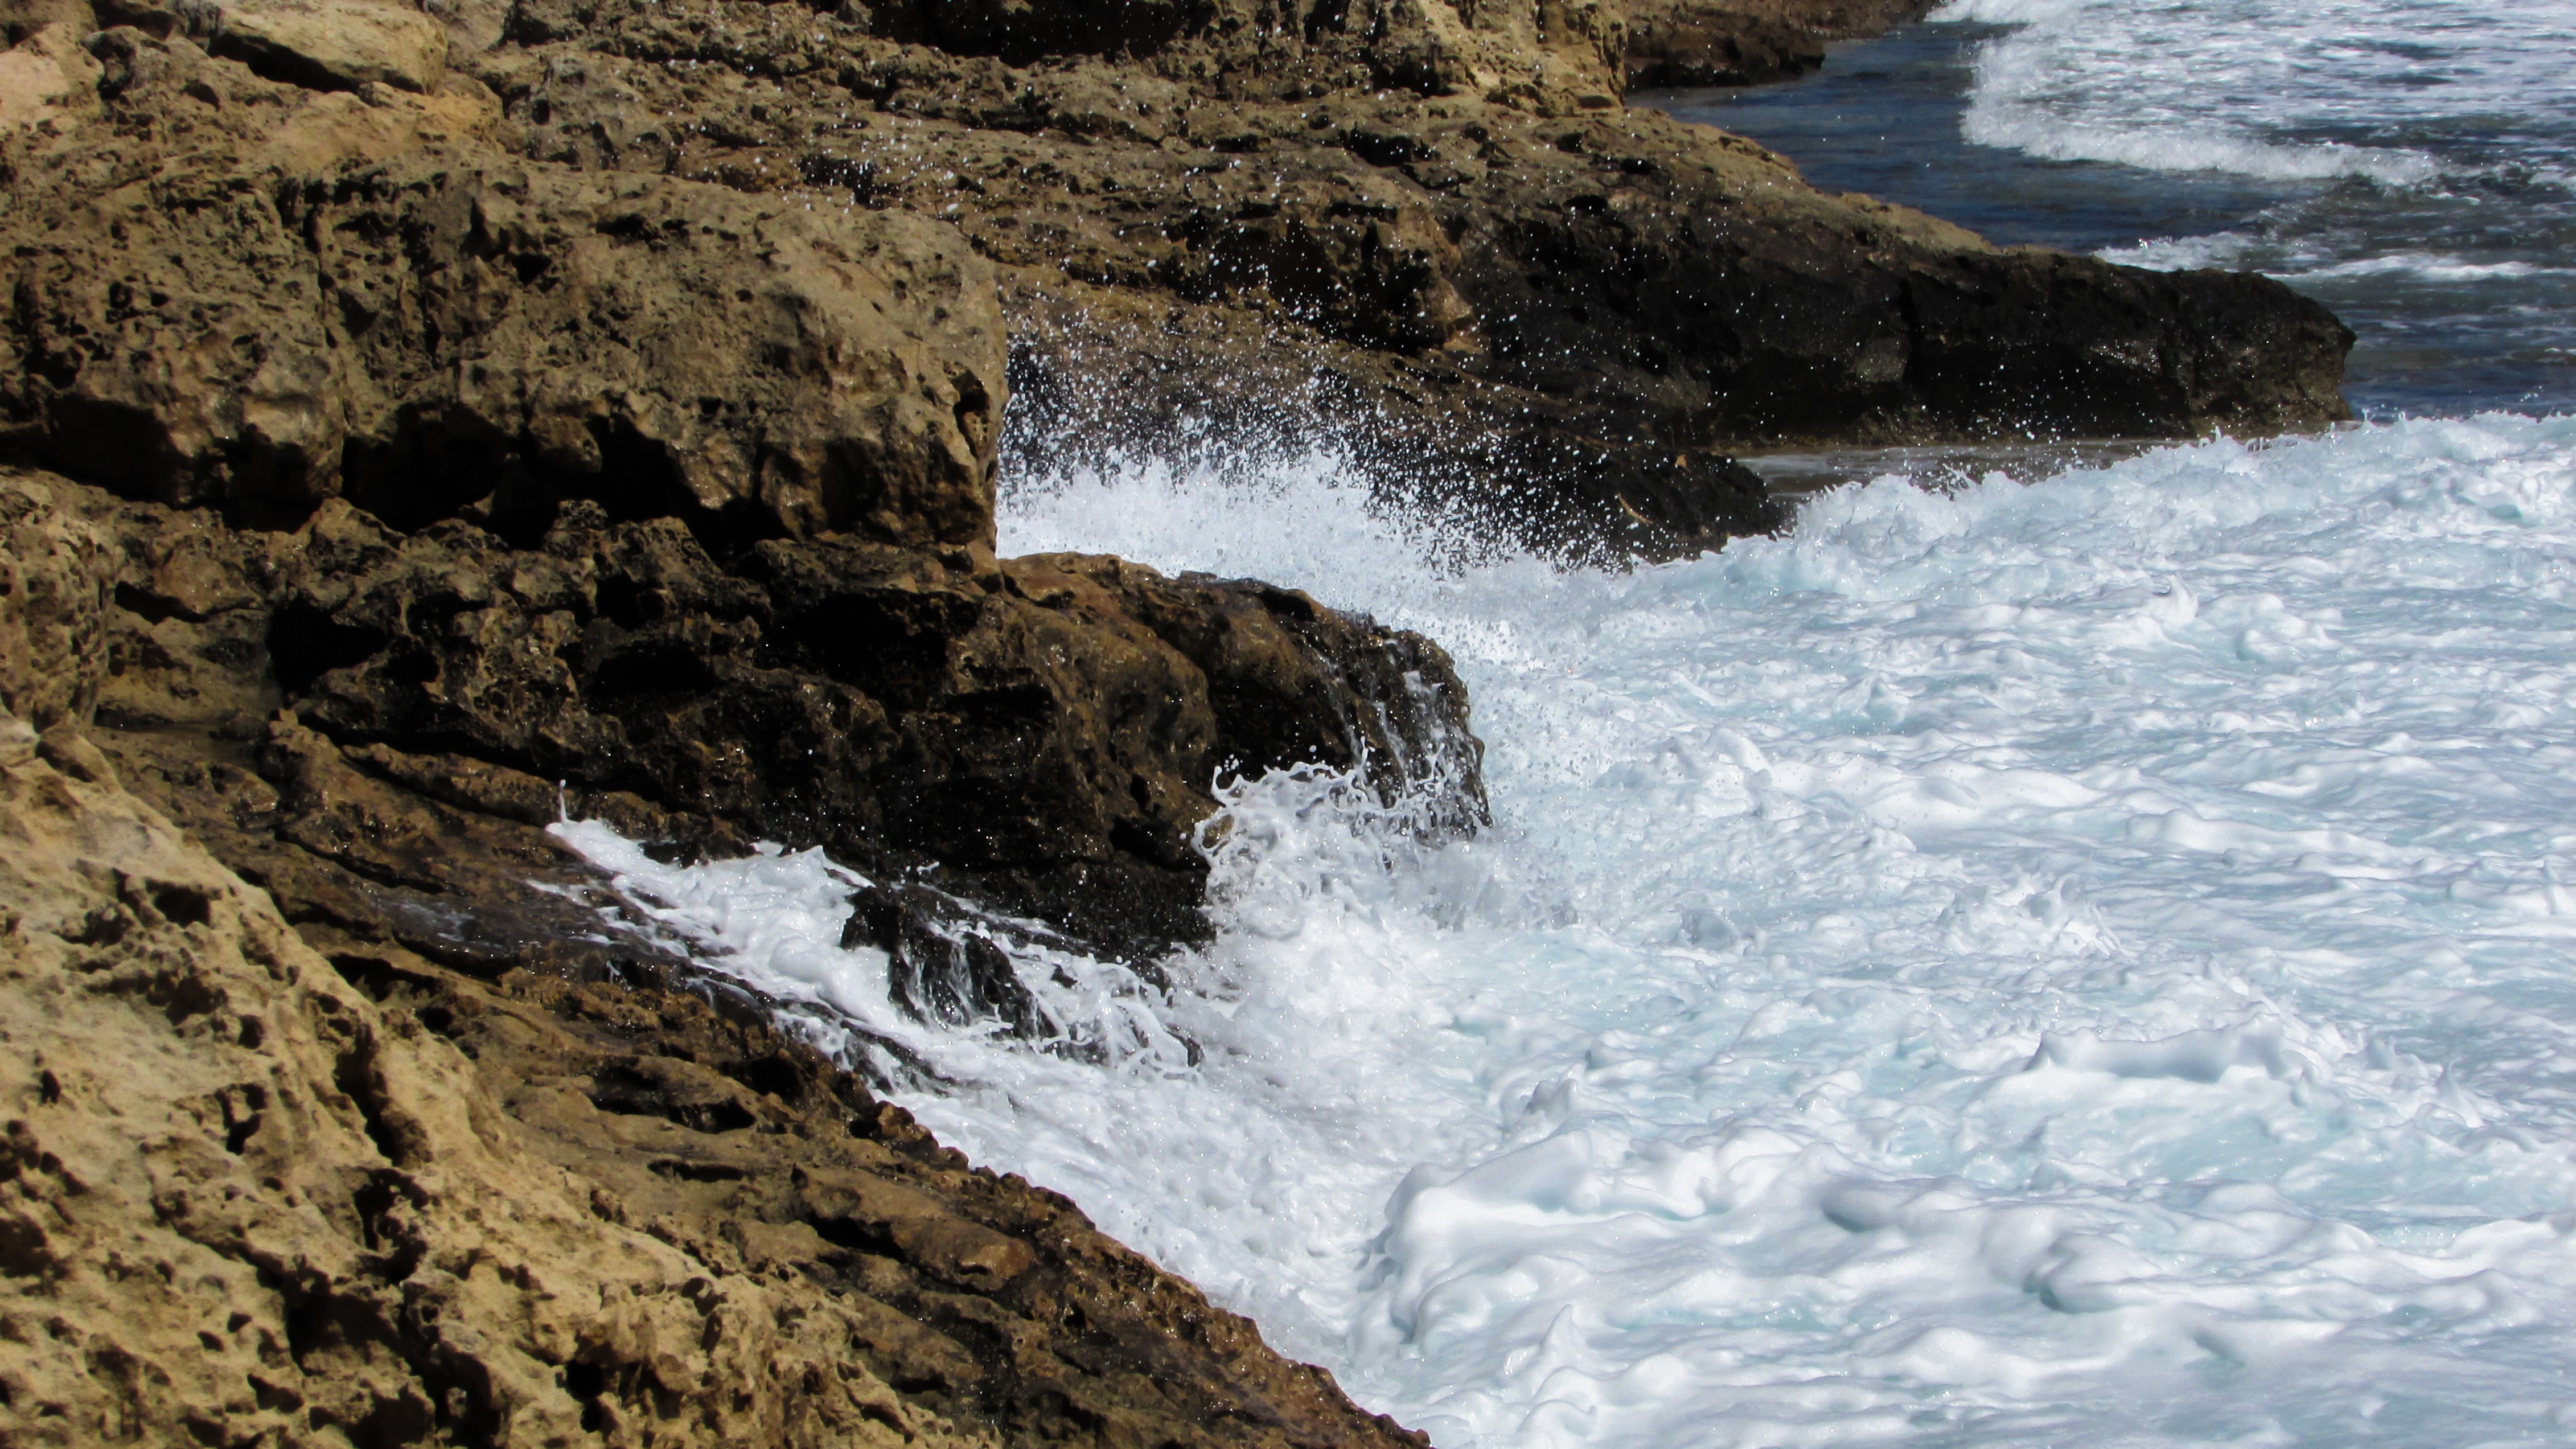
beach, sea, coast, water, rock, ocean, waterfall, liquid, shore, wave, river, cliff, foam, splash, spray, rapid, terrain, body of water, energy, geology, rocky coast, water feature, smashing, geological phenomenon, wind wave